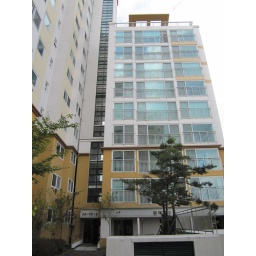
Seosan Apartment in Korea. I think we have the 6th floor of this building directly ahead.